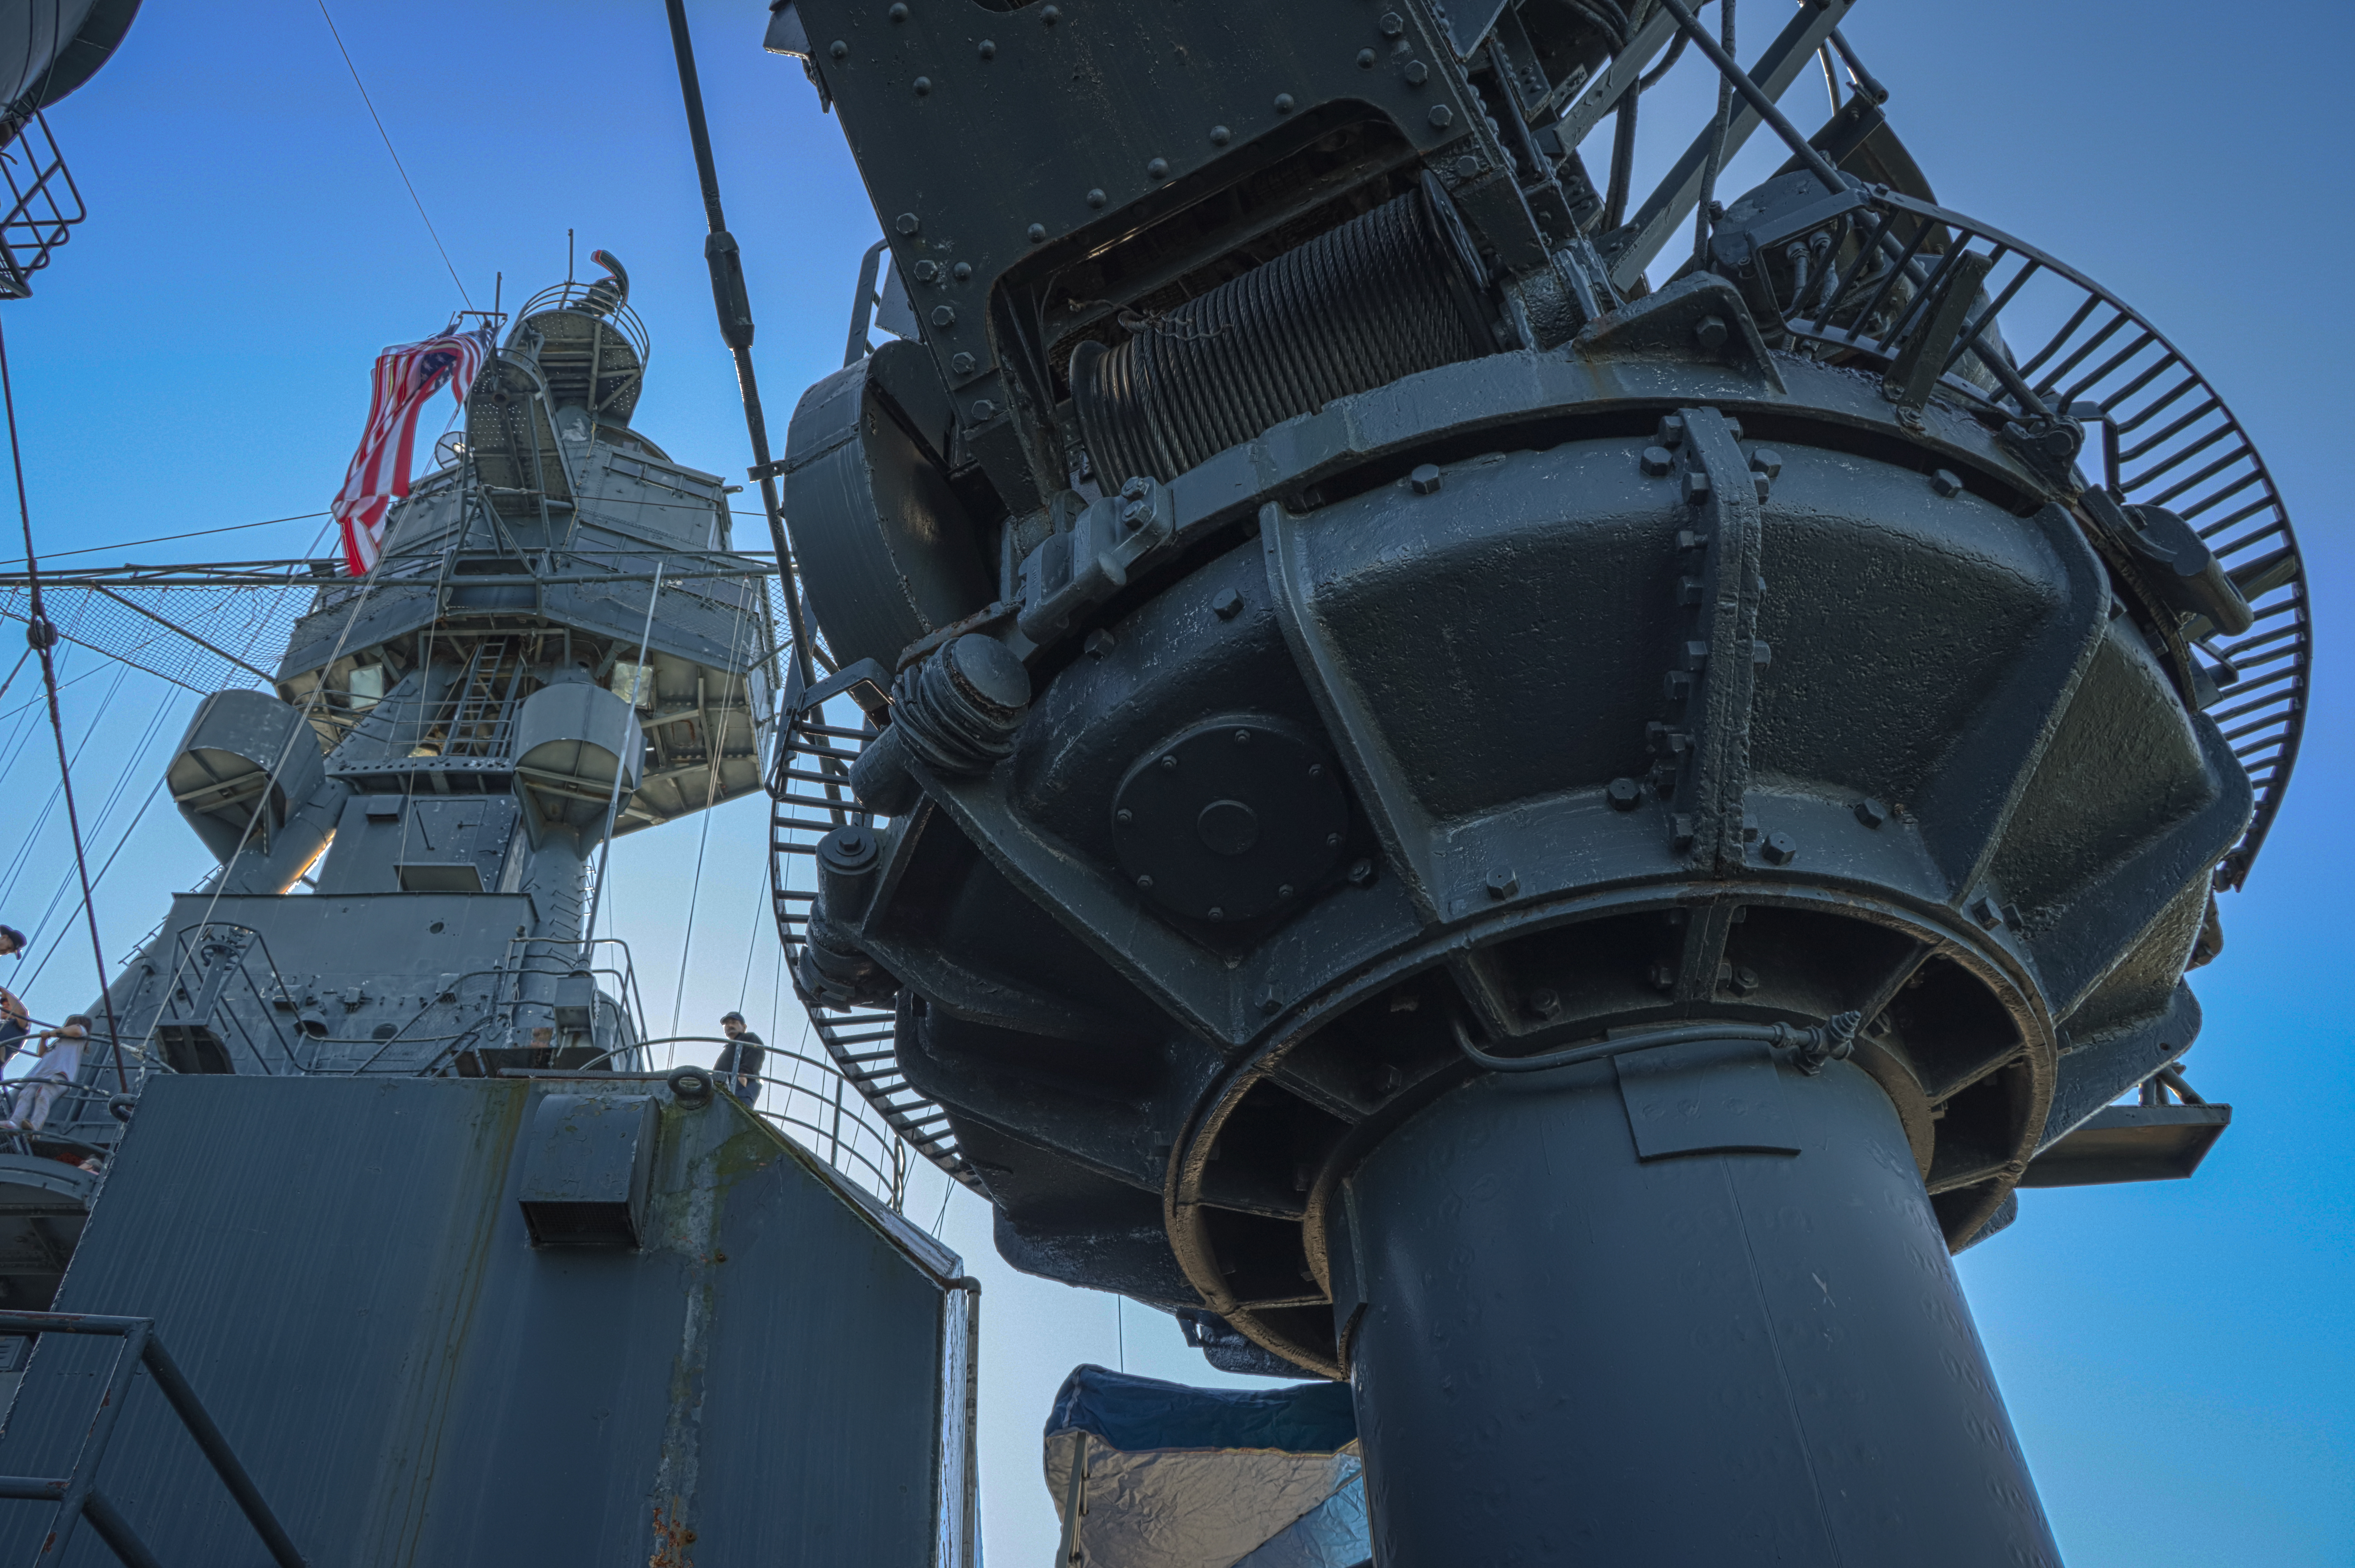
boat, ship, battleship, battleshiptexas, houston, texas, houstonshipchannel, flag, sky, naval architecture, tower, vehicle, engineering, naval ship, warship, watercraft, cruiser, building, destroyer, observation tower, dreadnought, composite material, public utility, guided missile destroyer, navy, telecommunications engineering, heavy cruiser, battlecruiser